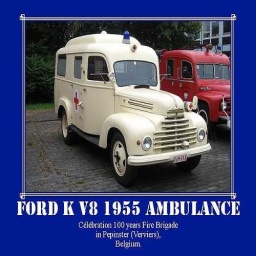
Label: ambulance